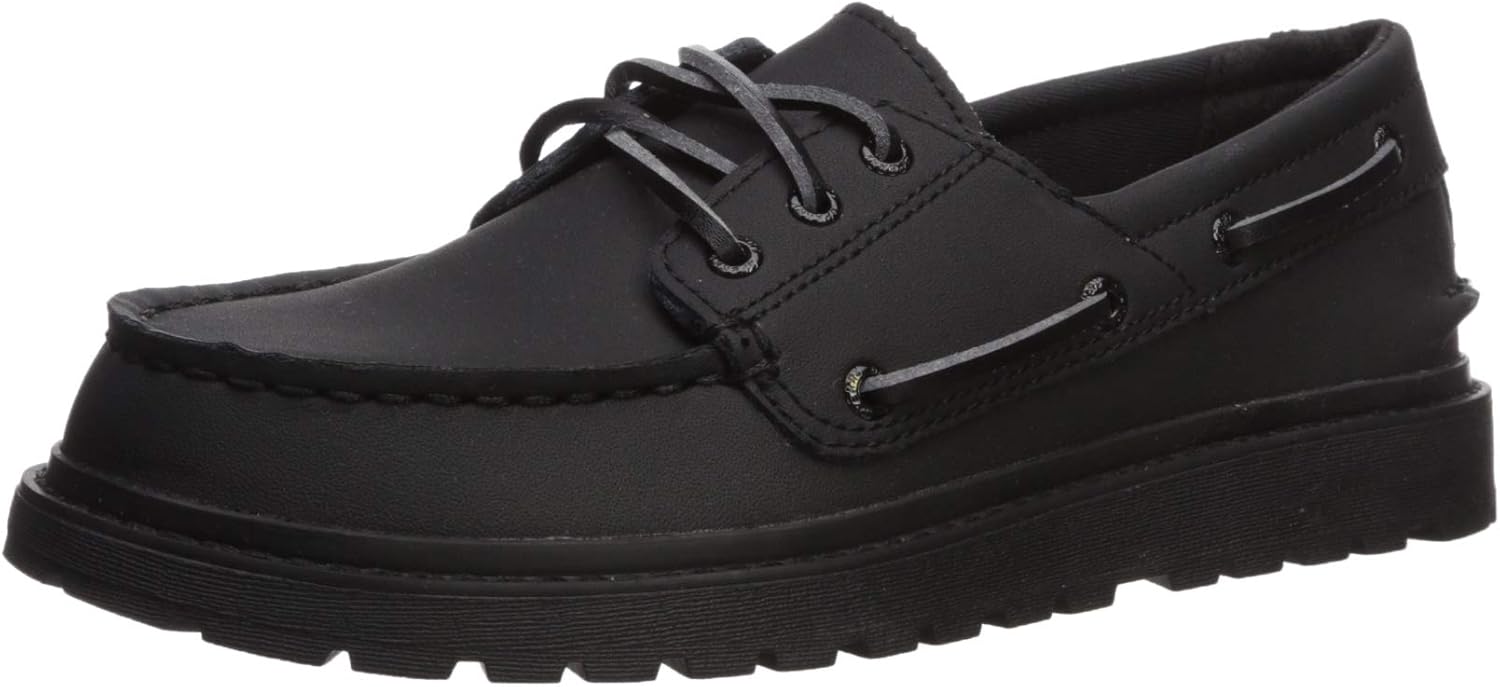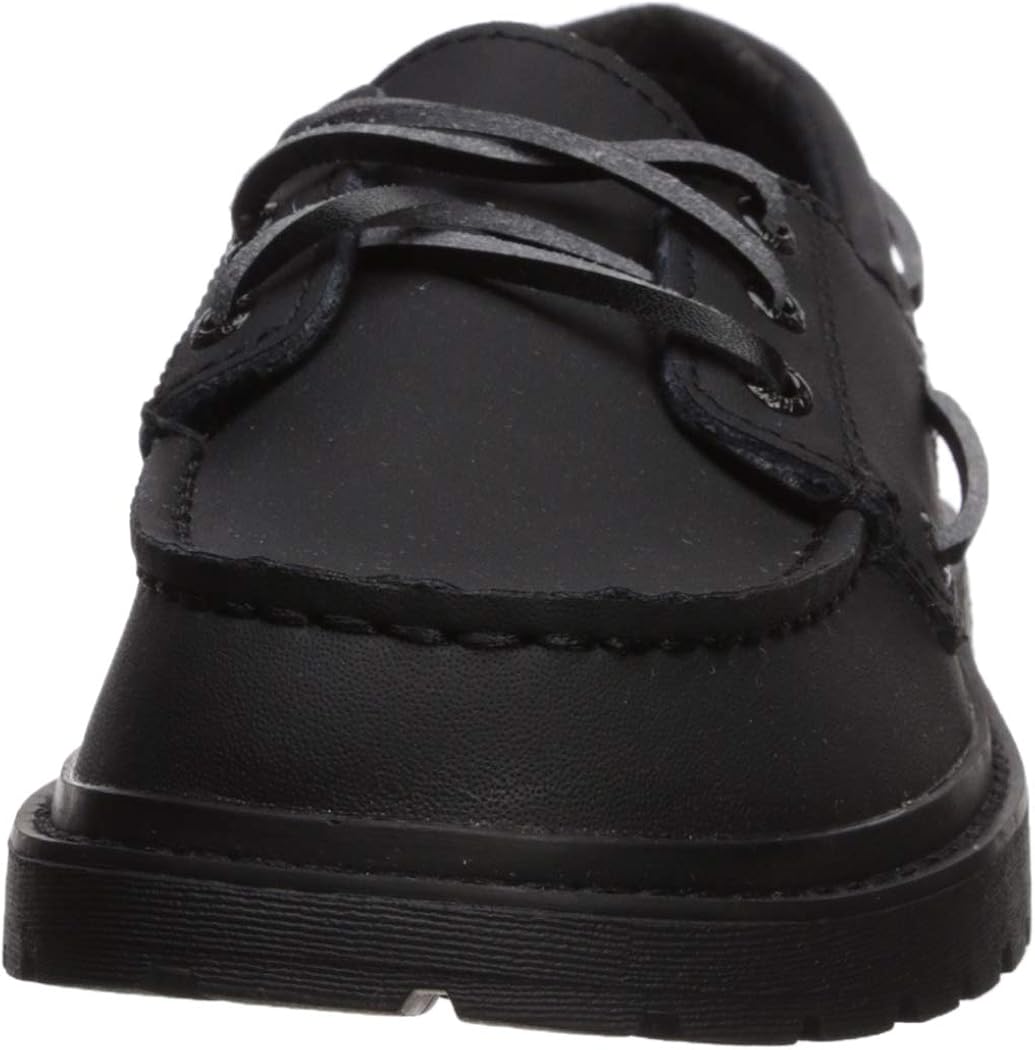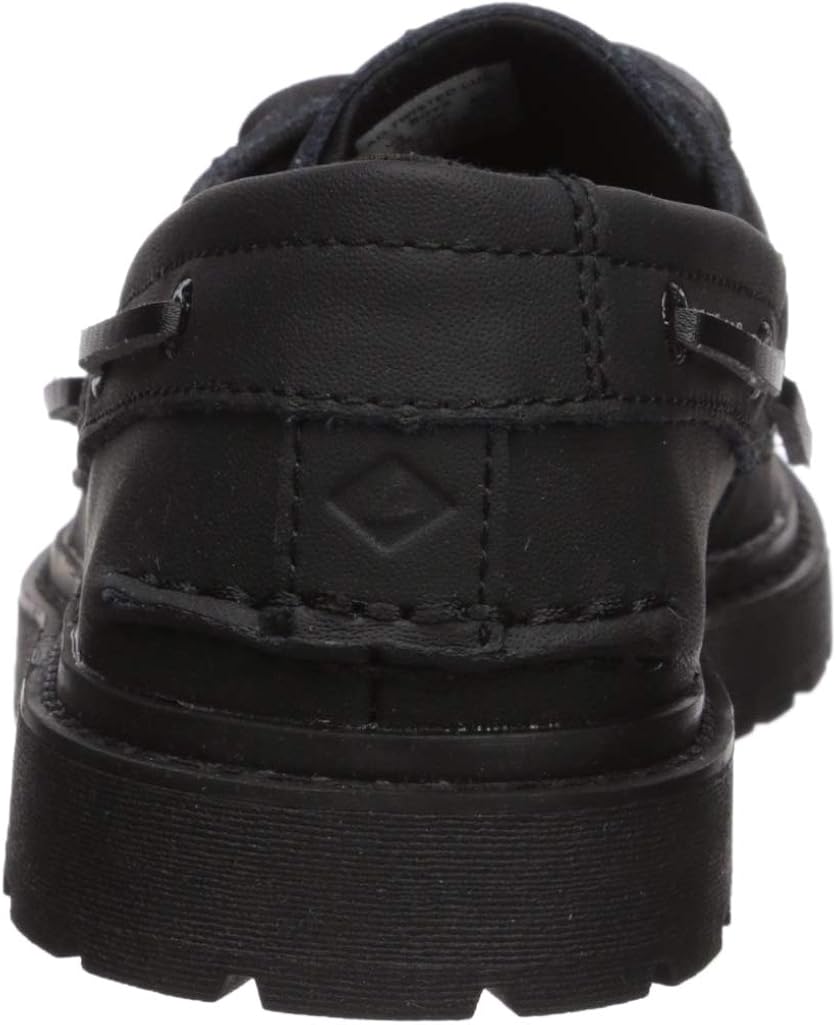
Sperry Unisex-Child Ao Twisted Lug Boat Shoe
Category: AMAZON FASHION
AO Twisted Lug
Features: Imported | Rubber sole | Shaft measures approximately not_applicable from arch | Cushy memory foam footbed for comfort and stability | Genuine Leather or suede upper | 360 Degree Lacing System for a snug fit